Xiker

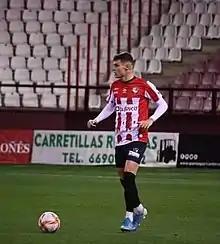
Xiker playing for Logroñés in 2021

Following the expiration of his deal with Sabadell, Xiker signed a season-long contract with Ebro and made 18 appearances across all competitions for the campaign, before departing to join SD Logroñés in the newly-branded Primera División RFEF.